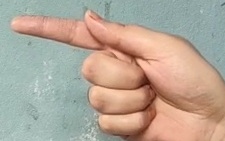
ASL sign: G